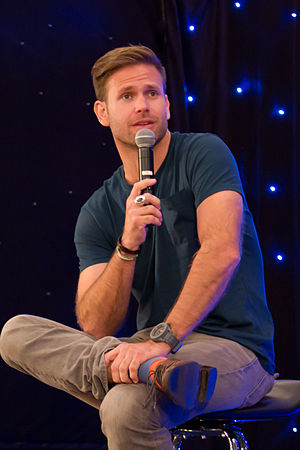
Matthew Davis
Matthew W. Davis er en amerikansk skuespiller.